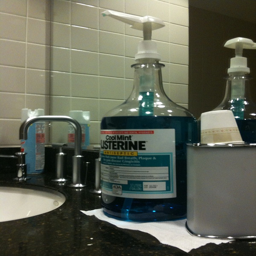
a bathroom picture with a bottle of mouth wash.
a bottle of mouth wash is in this bathroom
A large bottle of mouthwash and small cups on a bathroom sink
A large jug of blue Listerine on a bathroom counter
A container of mouthwash is sitting on the kitchen sink.